Uniform number (American football)

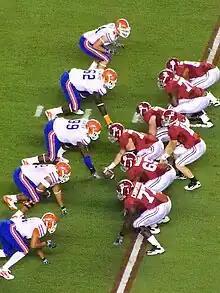
Alabama Crimson Tide football players (in red) facing off against the Florida Gators with uniform numbers visible on their helmets

According to NCAA rule book, Rule 1 Section 4 Article 1 "strongly recommends" numbering as follows for offensive players: